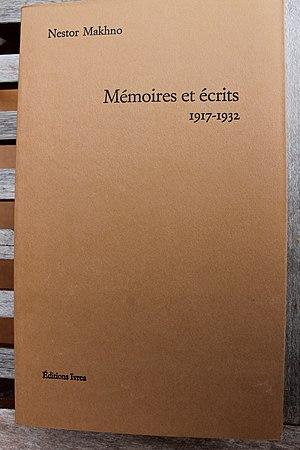
Champ libre est une maison d'édition créée à Paris en 1969 par Gérard Lebovici, Gérard Guégan, Alain Le Saux et Floriana Lebovici pour publier des ouvrages de critique sociale reflétant des courants de gauche critique et d'extrême gauche non léniniste de l'époque. De nombreux classiques de l'anarchisme, de la littérature, de l'histoire militaire et stratégique, et d'ouvrages sur les avant-gardes artistiques y seront également édités. En vingt-deux ans, Champ libre a publié 230 livres.
Nestor Ivanovitch Makhno, né le 26 octobre 1888 à Houliaïpole et mort à Paris le 25 juillet 1934, est un communiste libertaire fondateur de l'Armée révolutionnaire insurrectionnelle ukrainienne qui, après la révolution d'Octobre et jusqu'en 1921, combat à la fois les Armées blanches tsaristes et l'Armée rouge bolchévique.